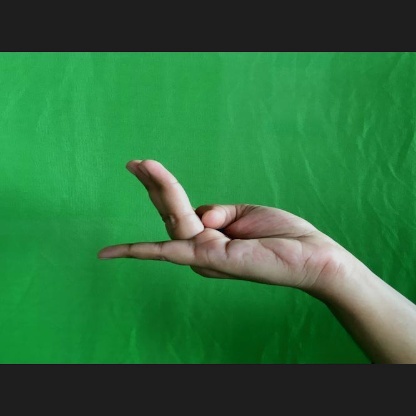
Mudra: Chaturam